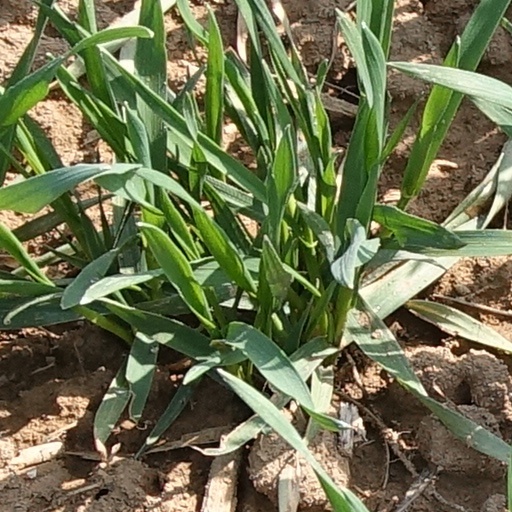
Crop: wheat